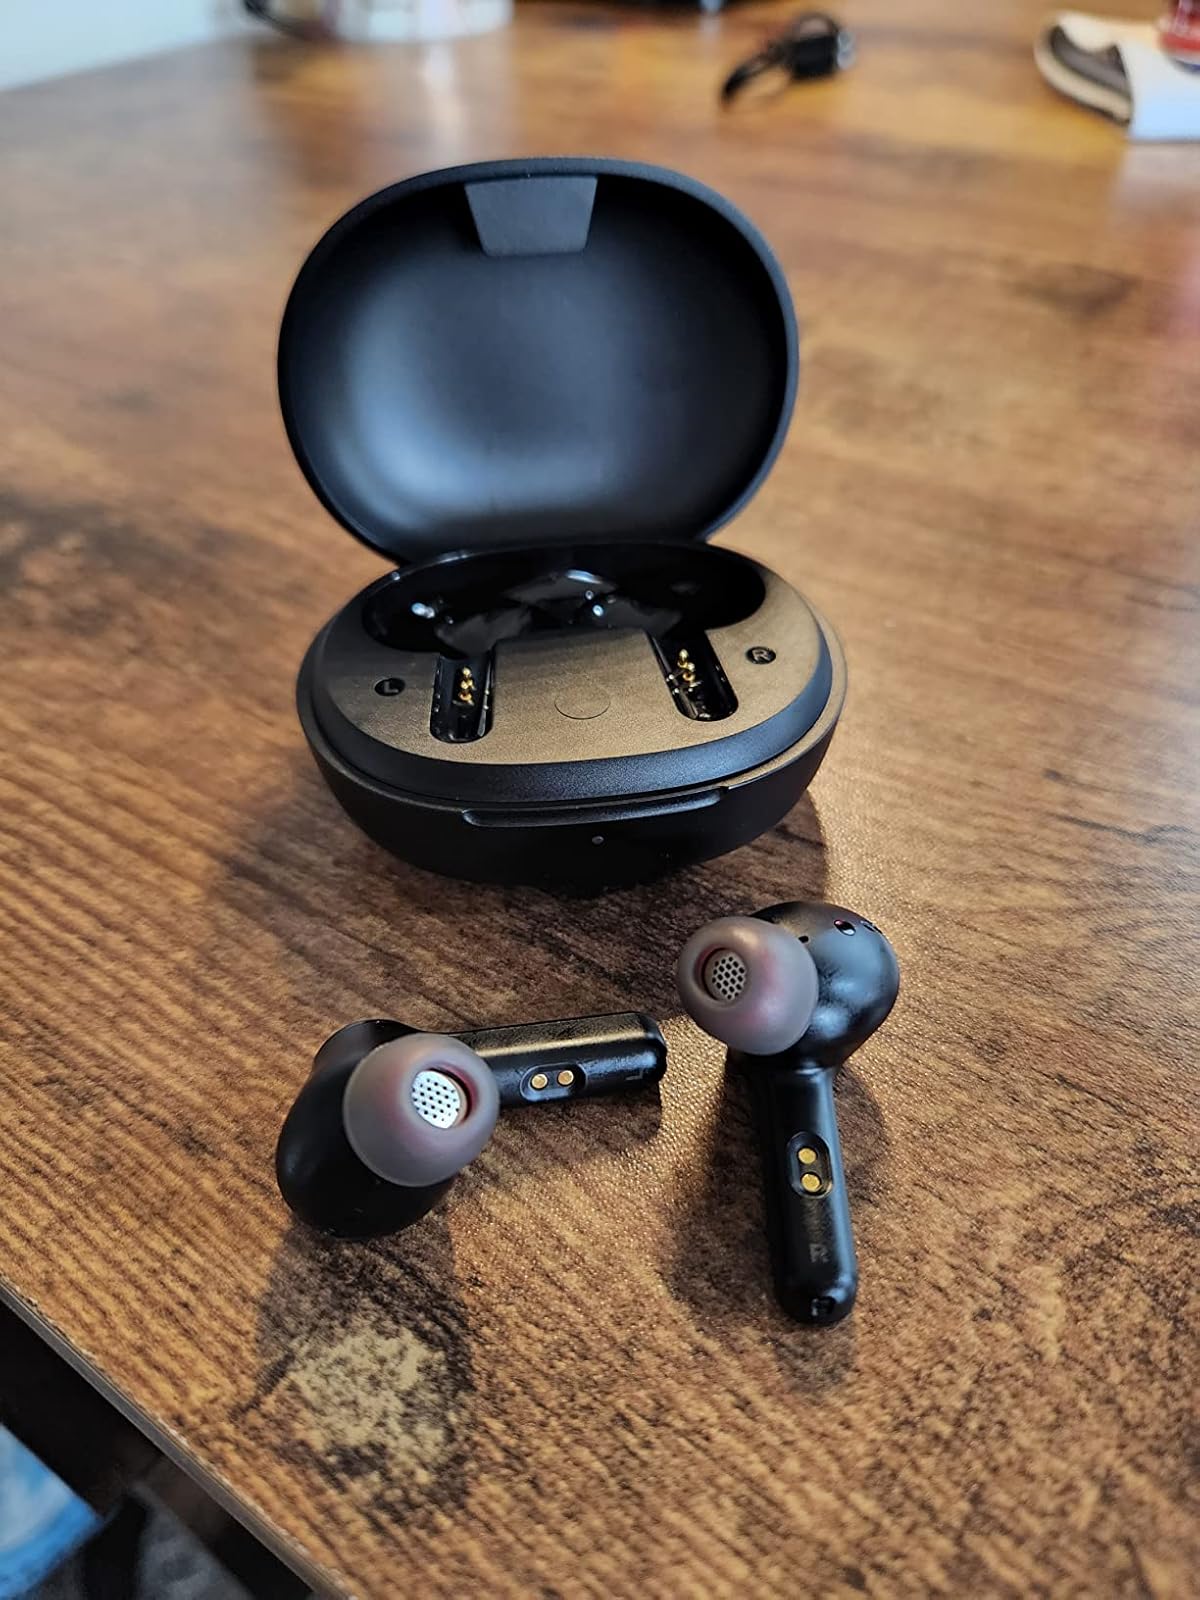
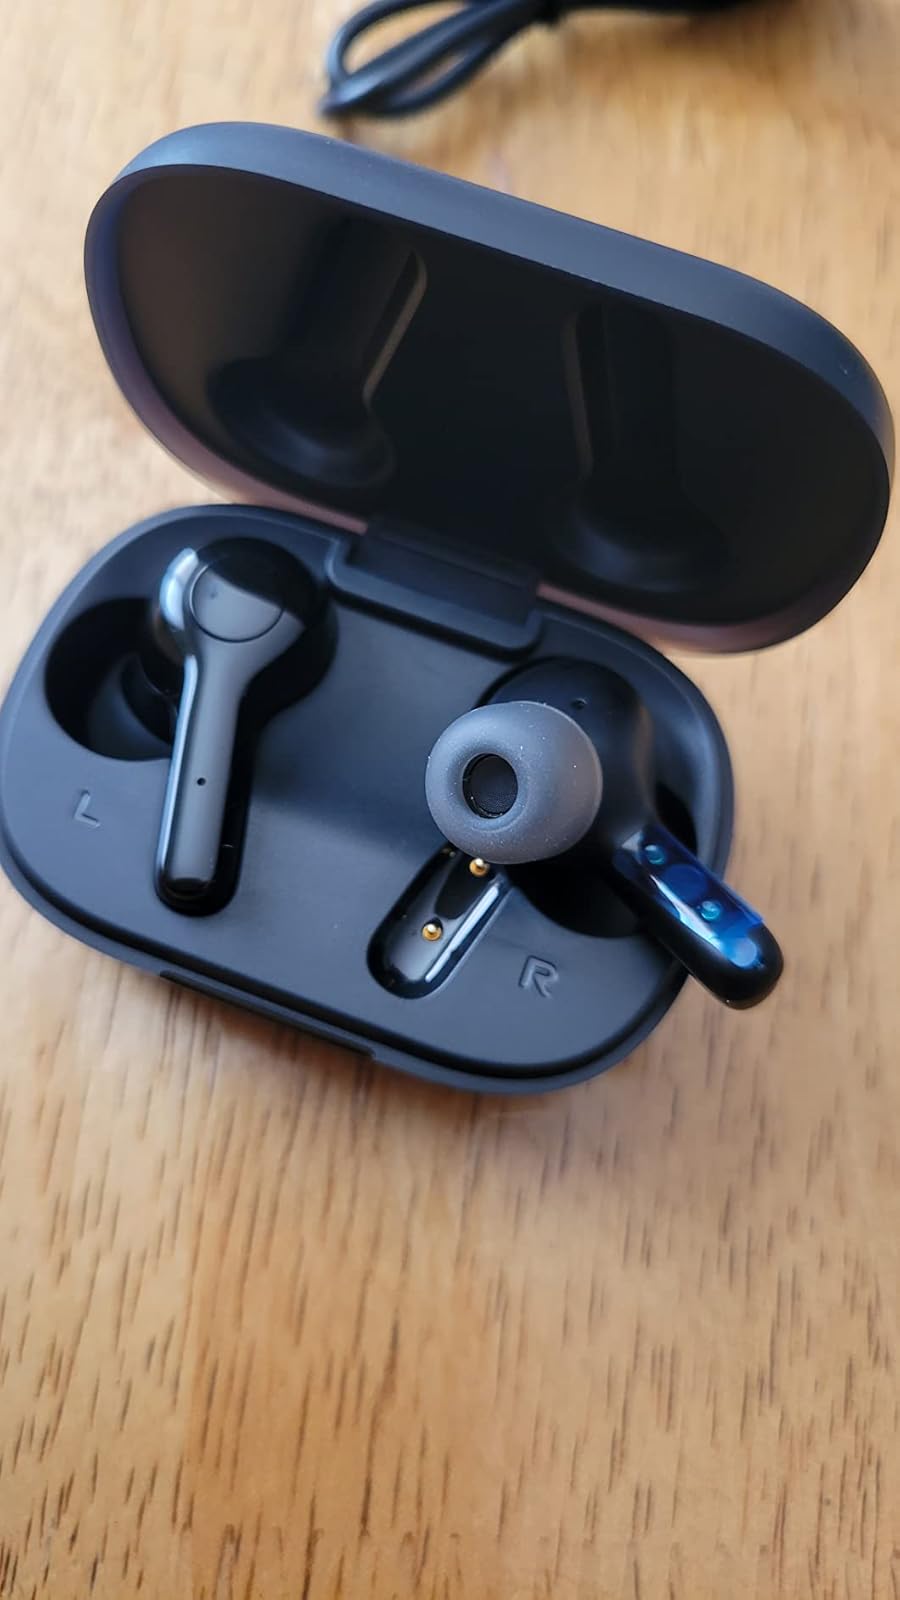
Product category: earbuds
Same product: no